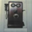
Label: telephone